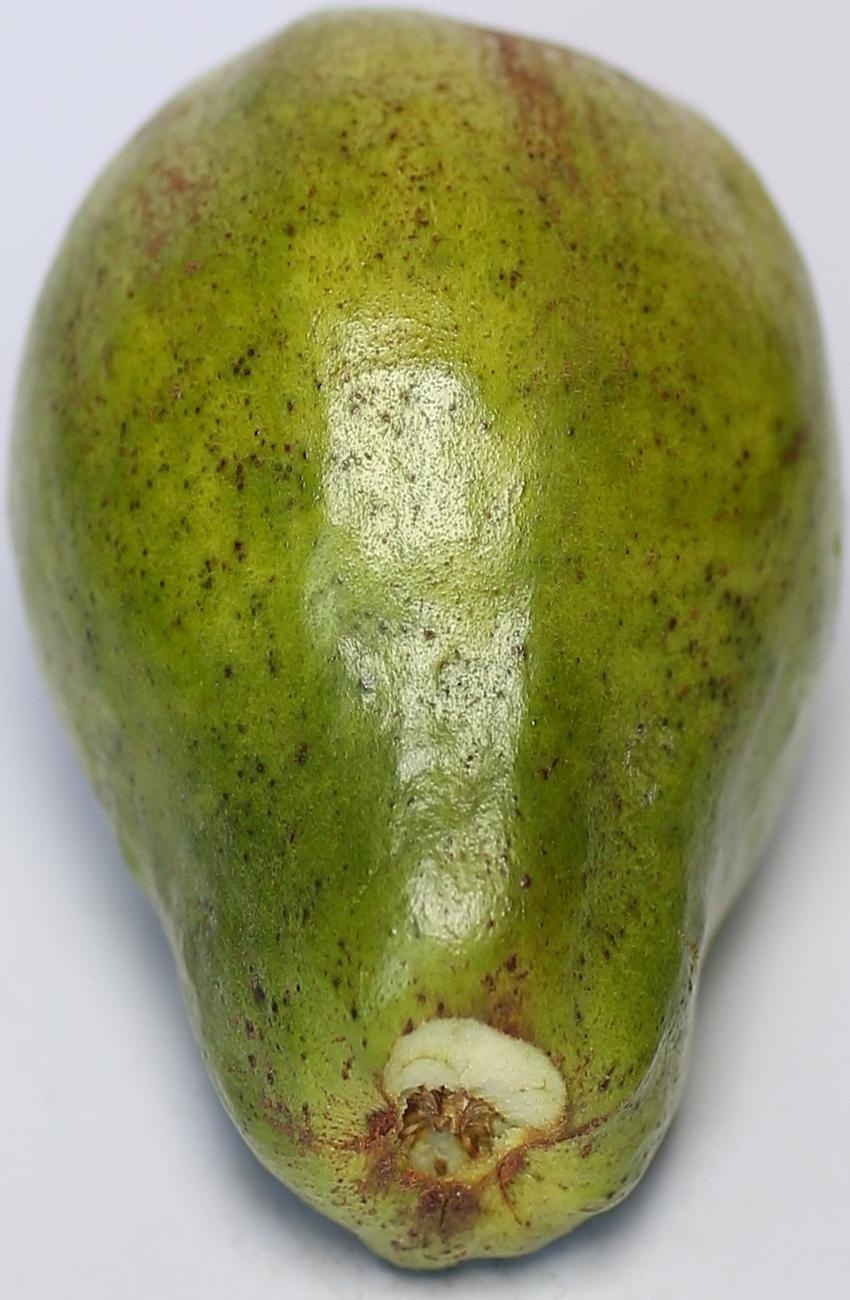
Maturity: green
Variety: local-sindhi